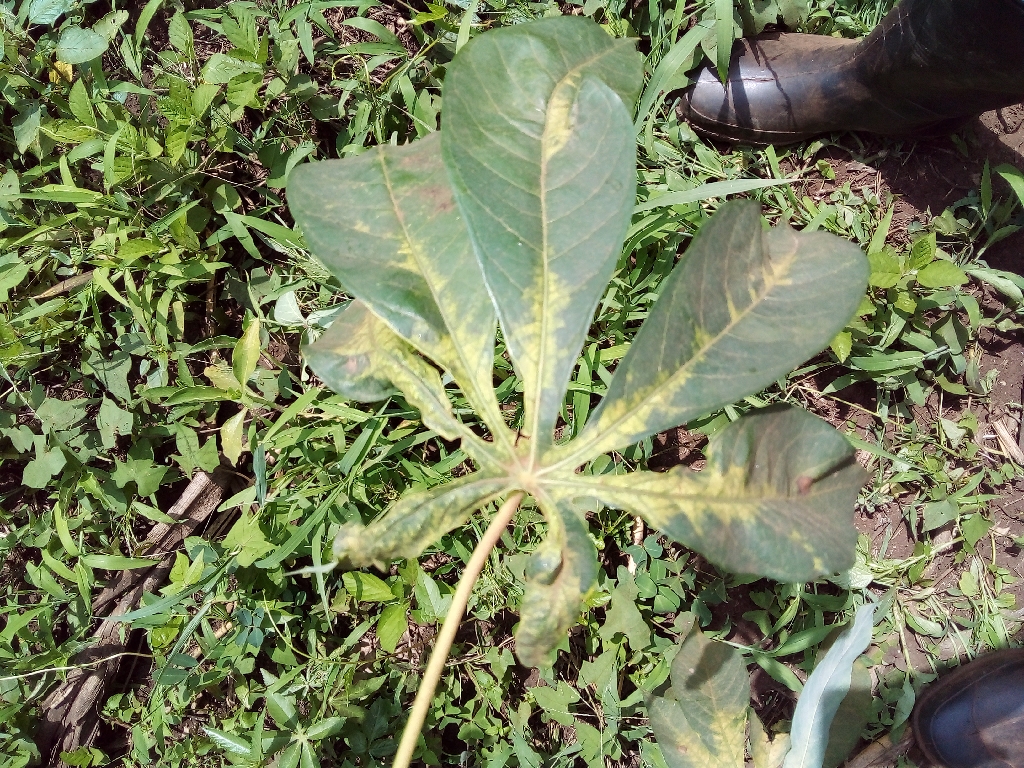
Label: cassava mosaic disease (cmd)